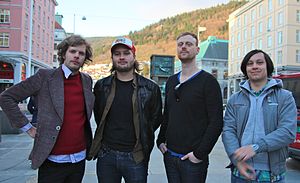
Casiokids
Casiokids er et norsk indie-/popband fra Bergen, som blev stiftet i 2005. De er et af de få norske bands, som har opnået international anerkendelse selv om de synger på norsk.